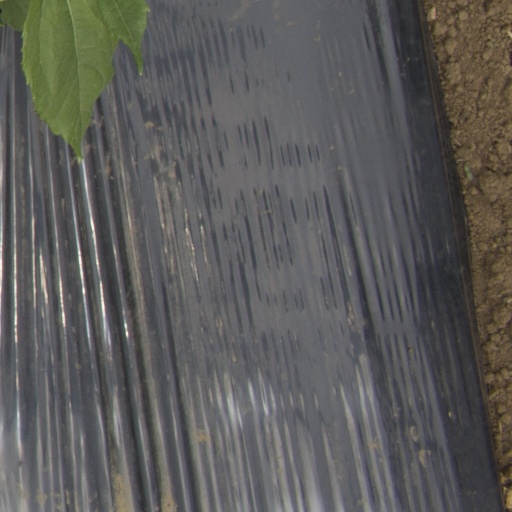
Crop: Jerusalem artichoke